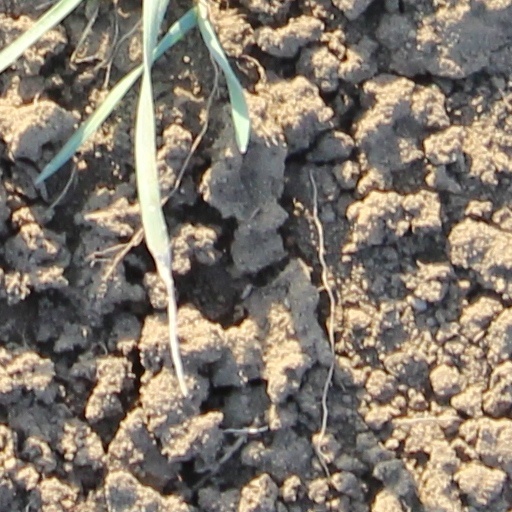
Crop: wheat